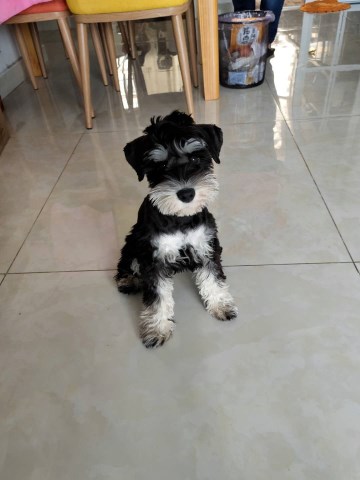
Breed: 2342-n000102-miniature_schnauzer